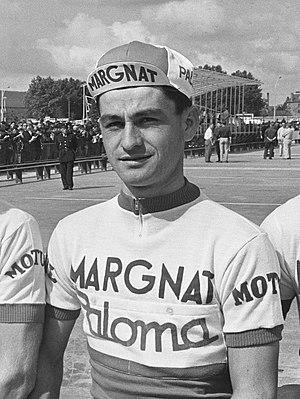
Jacques Gestraud, né le 24 septembre 1939 à Valenciennes, est un coureur cycliste français.